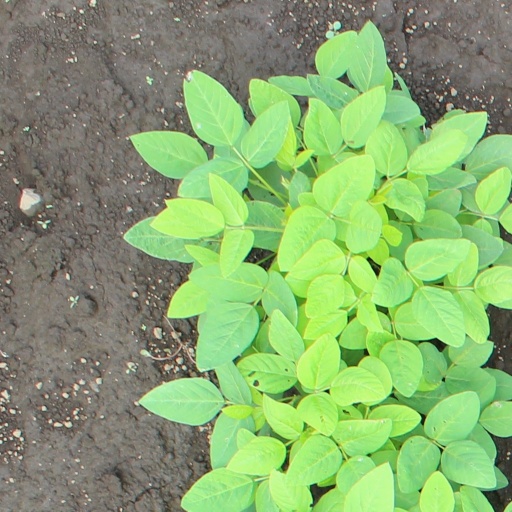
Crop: soybean